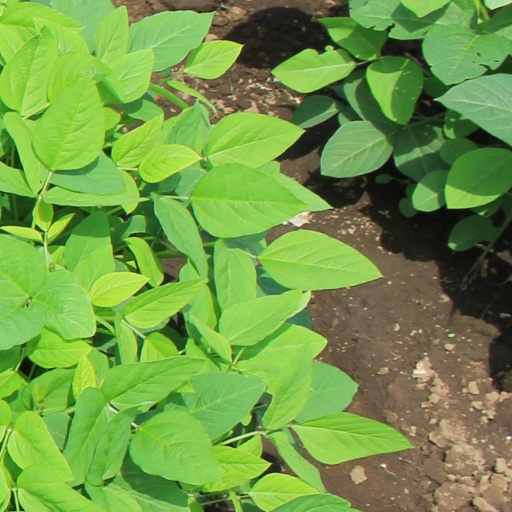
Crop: soybean